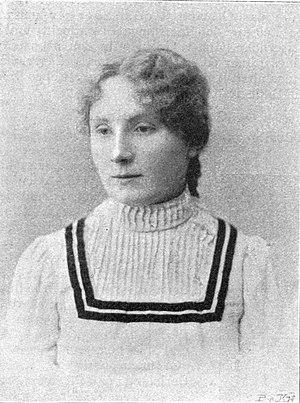
Hermine Körner (1878–1960), actrice, réalisatrice et directrice de théâtre allemande.
Hermine Körner, née le 30 mai 1878 à Berlin et morte le 14 décembre 1960 à Berlin-Wilmersdorf, est une actrice, réalisatrice et directrice de théâtre allemande.